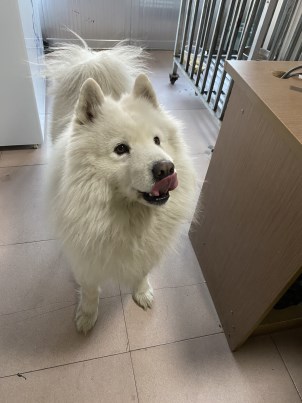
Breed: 2192-n000088-Samoyed